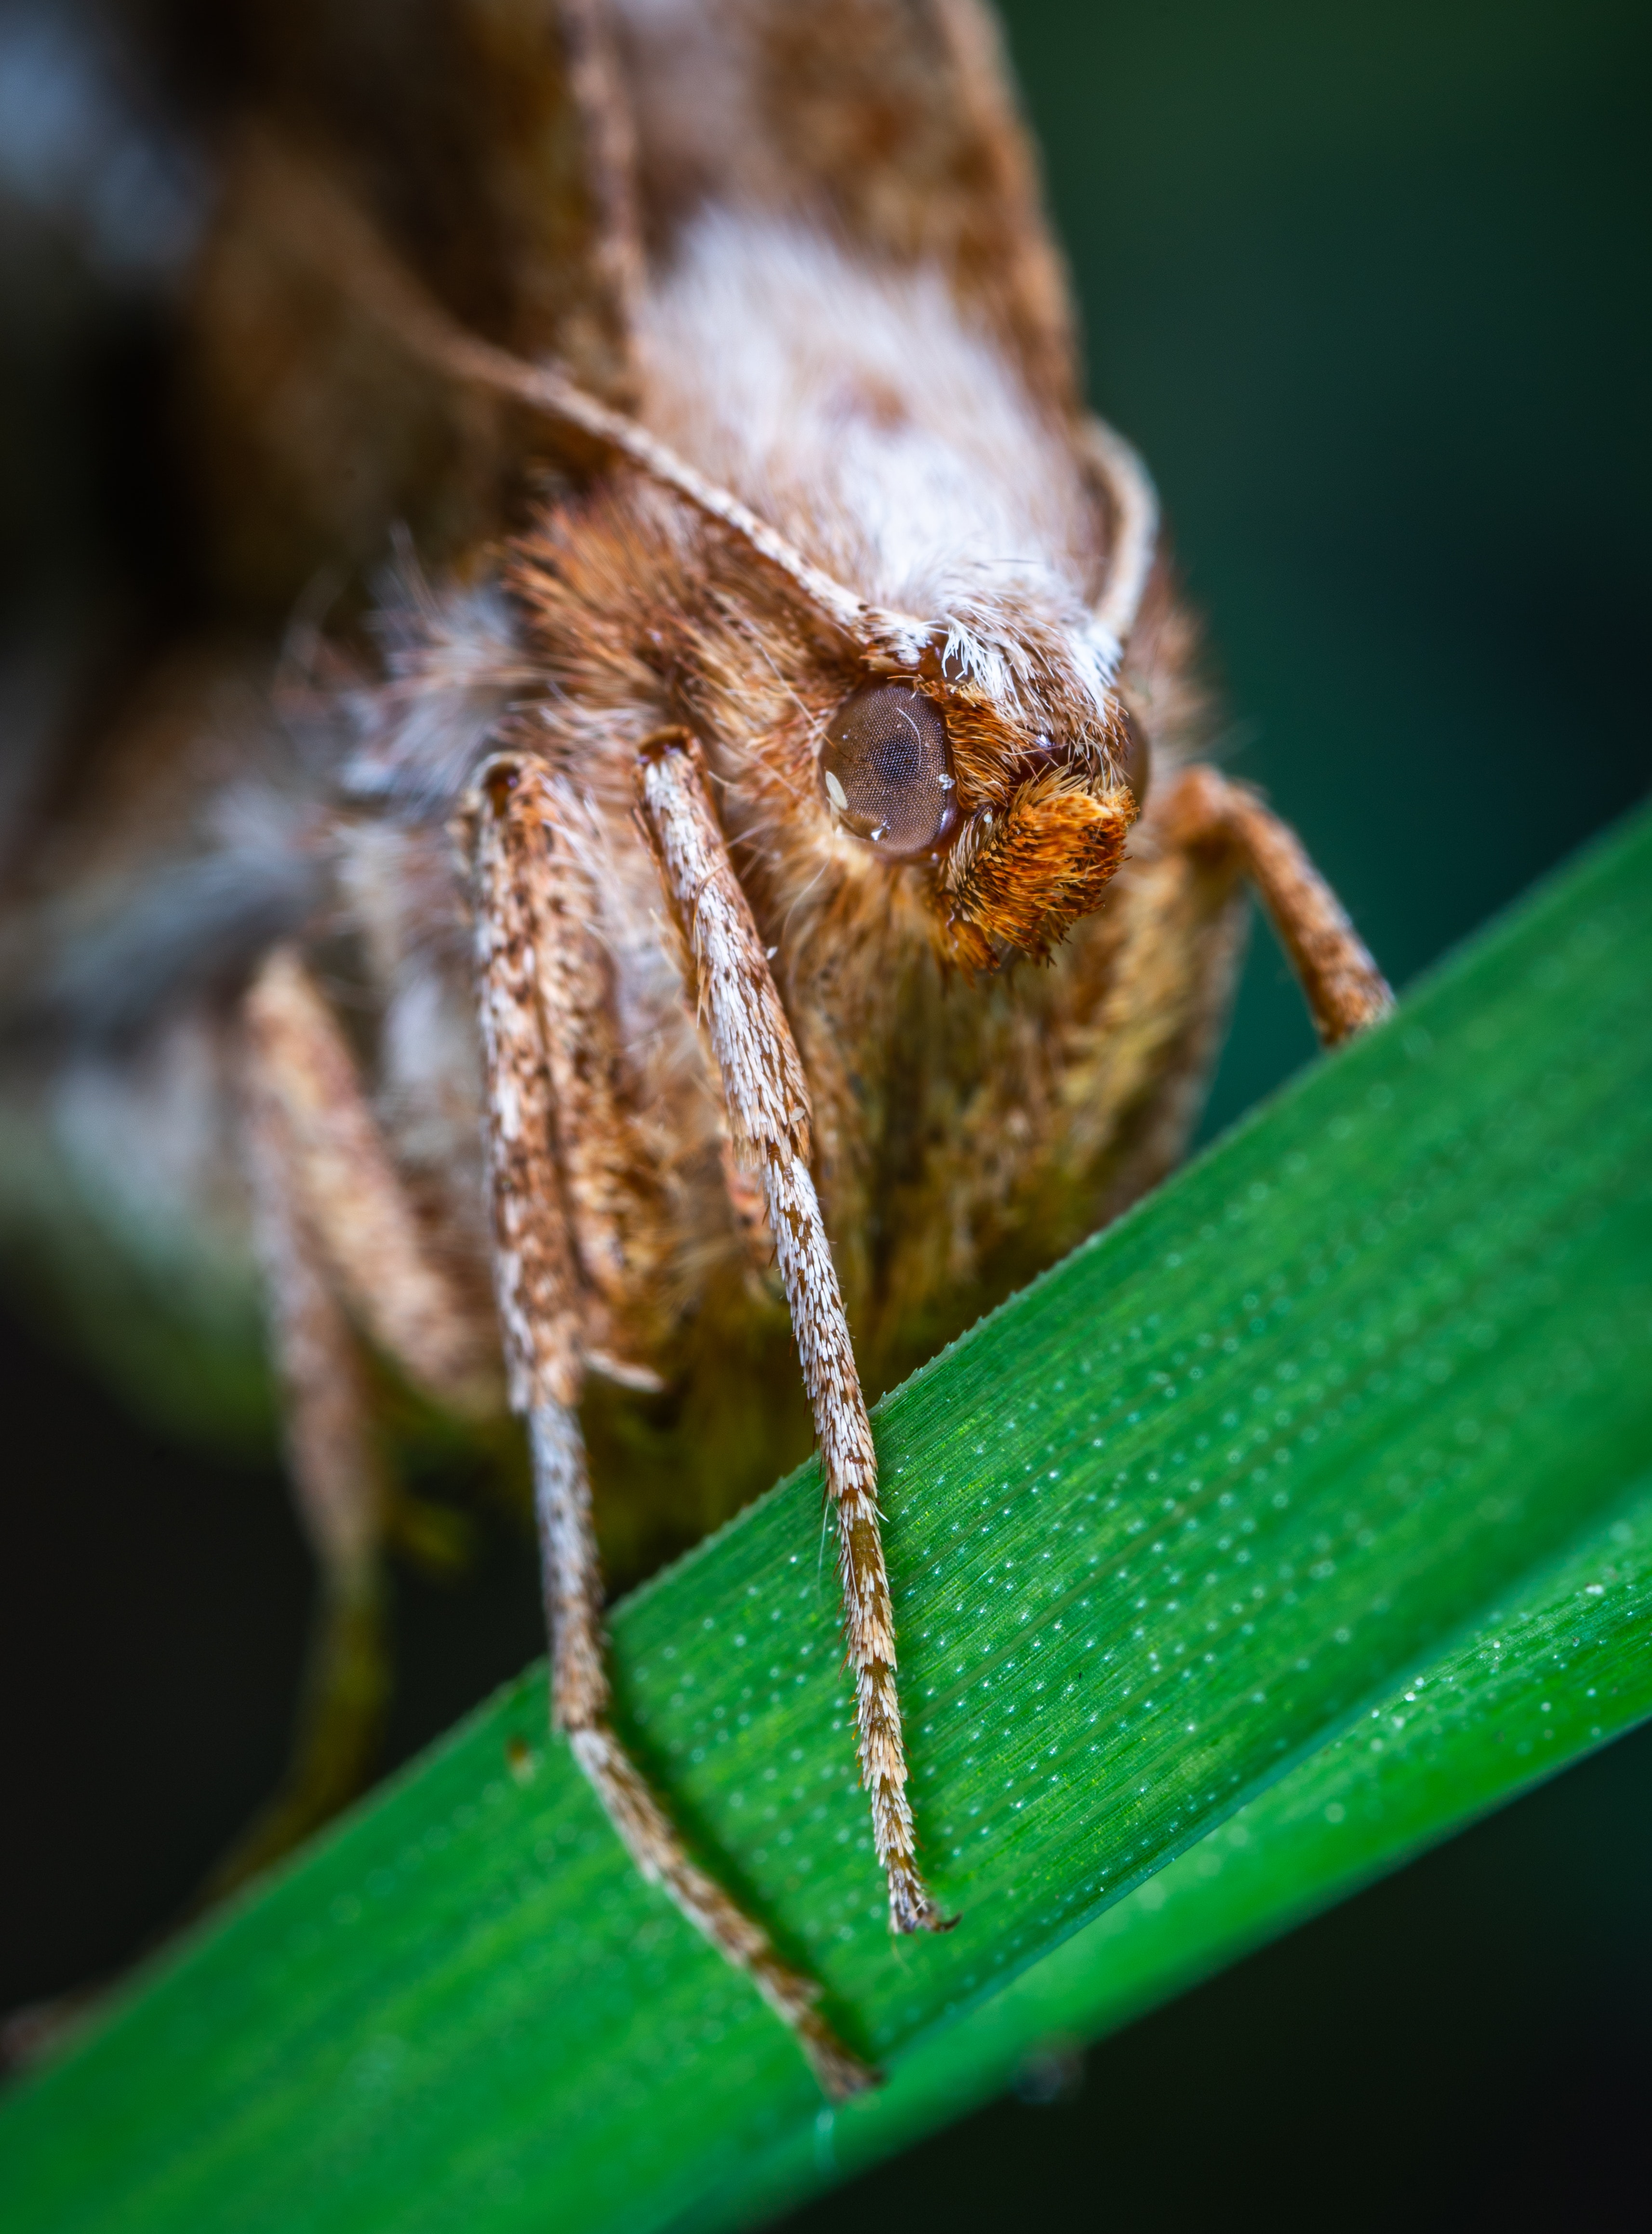
insect, macro photography, invertebrate, spider, close up, organism, eye, photography, pest, arthropod, arachnid, wildlife, wolf spider, araneus, araneus cavaticus, plant stem, european garden spider